Château de Marly

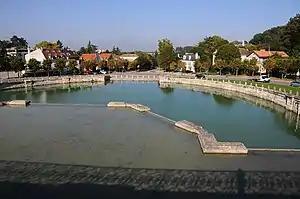
The horse-watering pool of the former château royal de Marly, in Marly-le-Roi.

The famous description of Marly in the memoirs of Louis de Rouvroy, duc de Saint-Simon were written in retrospect and, for the initiation of Marly, at second hand; when Saint-Simon wrote, in 1715, Marly's heyday was ending, with the death of Louis XIV that year. Louis' heirs found the north-facing slope made Marly damp and dreary, and rarely visited.